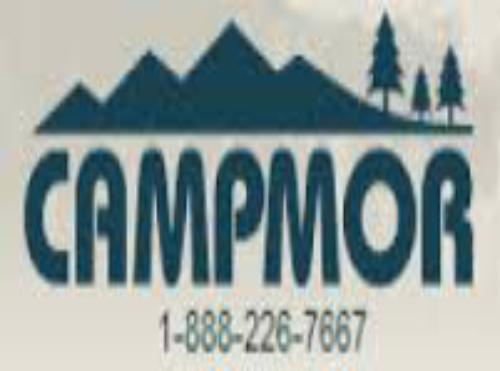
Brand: Campmor
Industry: Clothes